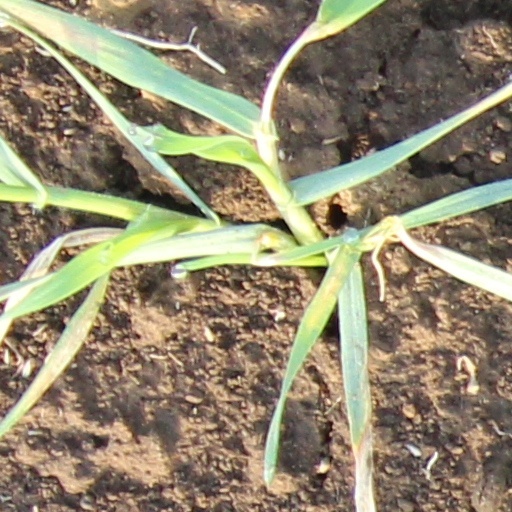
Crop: wheat